Altastenberg

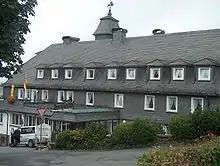
The Astenkrone mountain hotel in Altastenberg.

Altastenberg lies in the Hochsauerland district about 2 km northwest of the Kahler Asten (841,9 m) and only a little west of the Bremberg (809 m), about 5 km (as the crow flies) west of Winterberg and between the sources and upper reaches of the river Lenne to the south and the Neger to the northwest. It is located near the crest of the Rothaargebirge mountain range, along which part of the Rhine-Weser watershed runs.